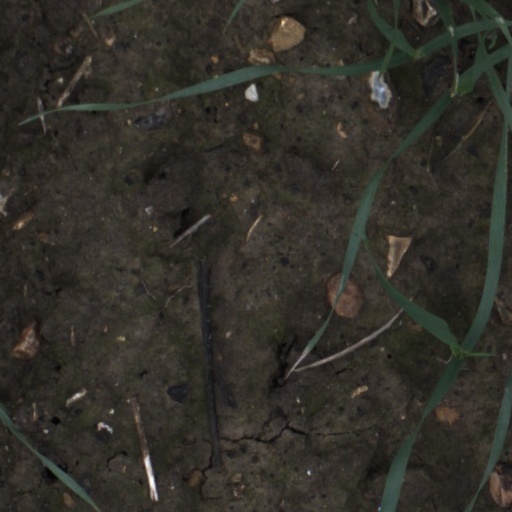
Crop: wheat